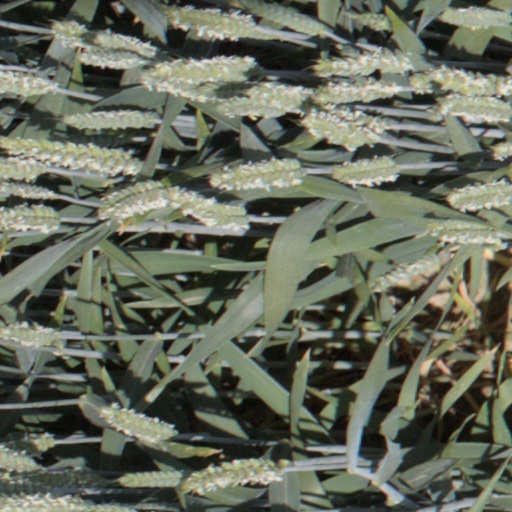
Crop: wheat